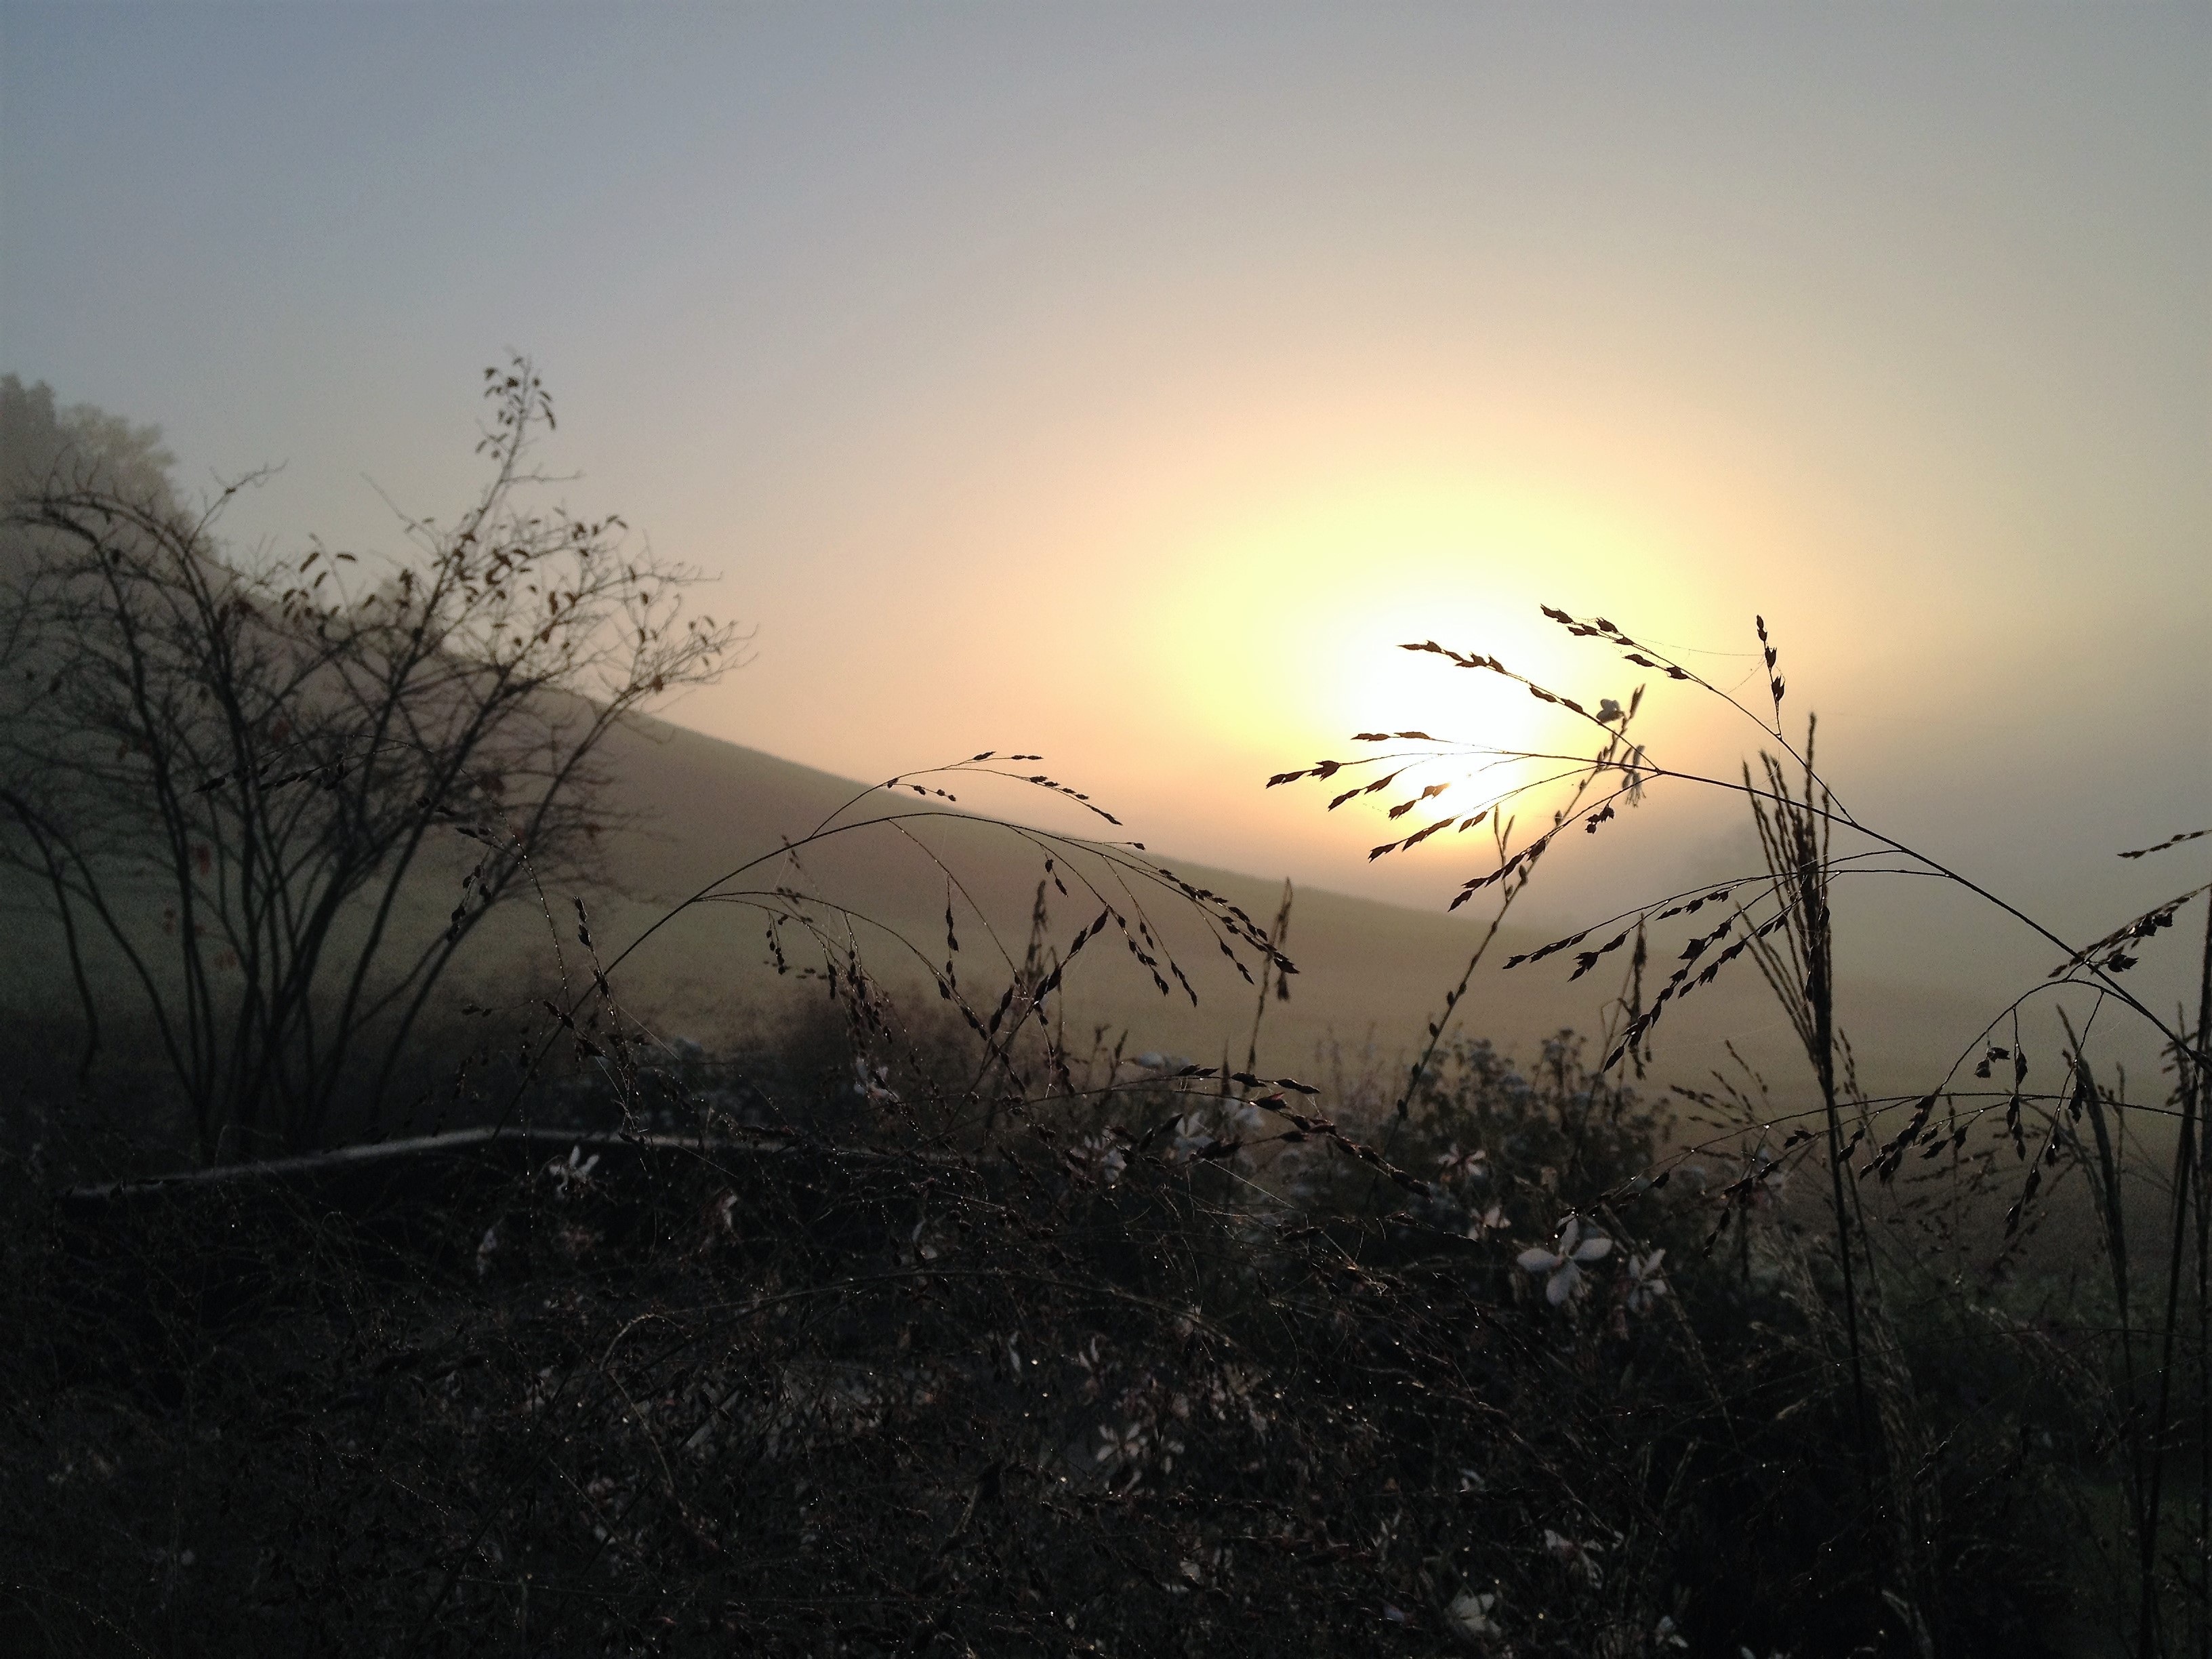
tree, nature, branch, cloud, sky, sun, fog, sunrise, sunset, mist, prairie, sunlight, morning, wind, dawn, dusk, evening, orange, autumn, romantic, mood, morgenstimmung, grasses, atmospheric phenomenon